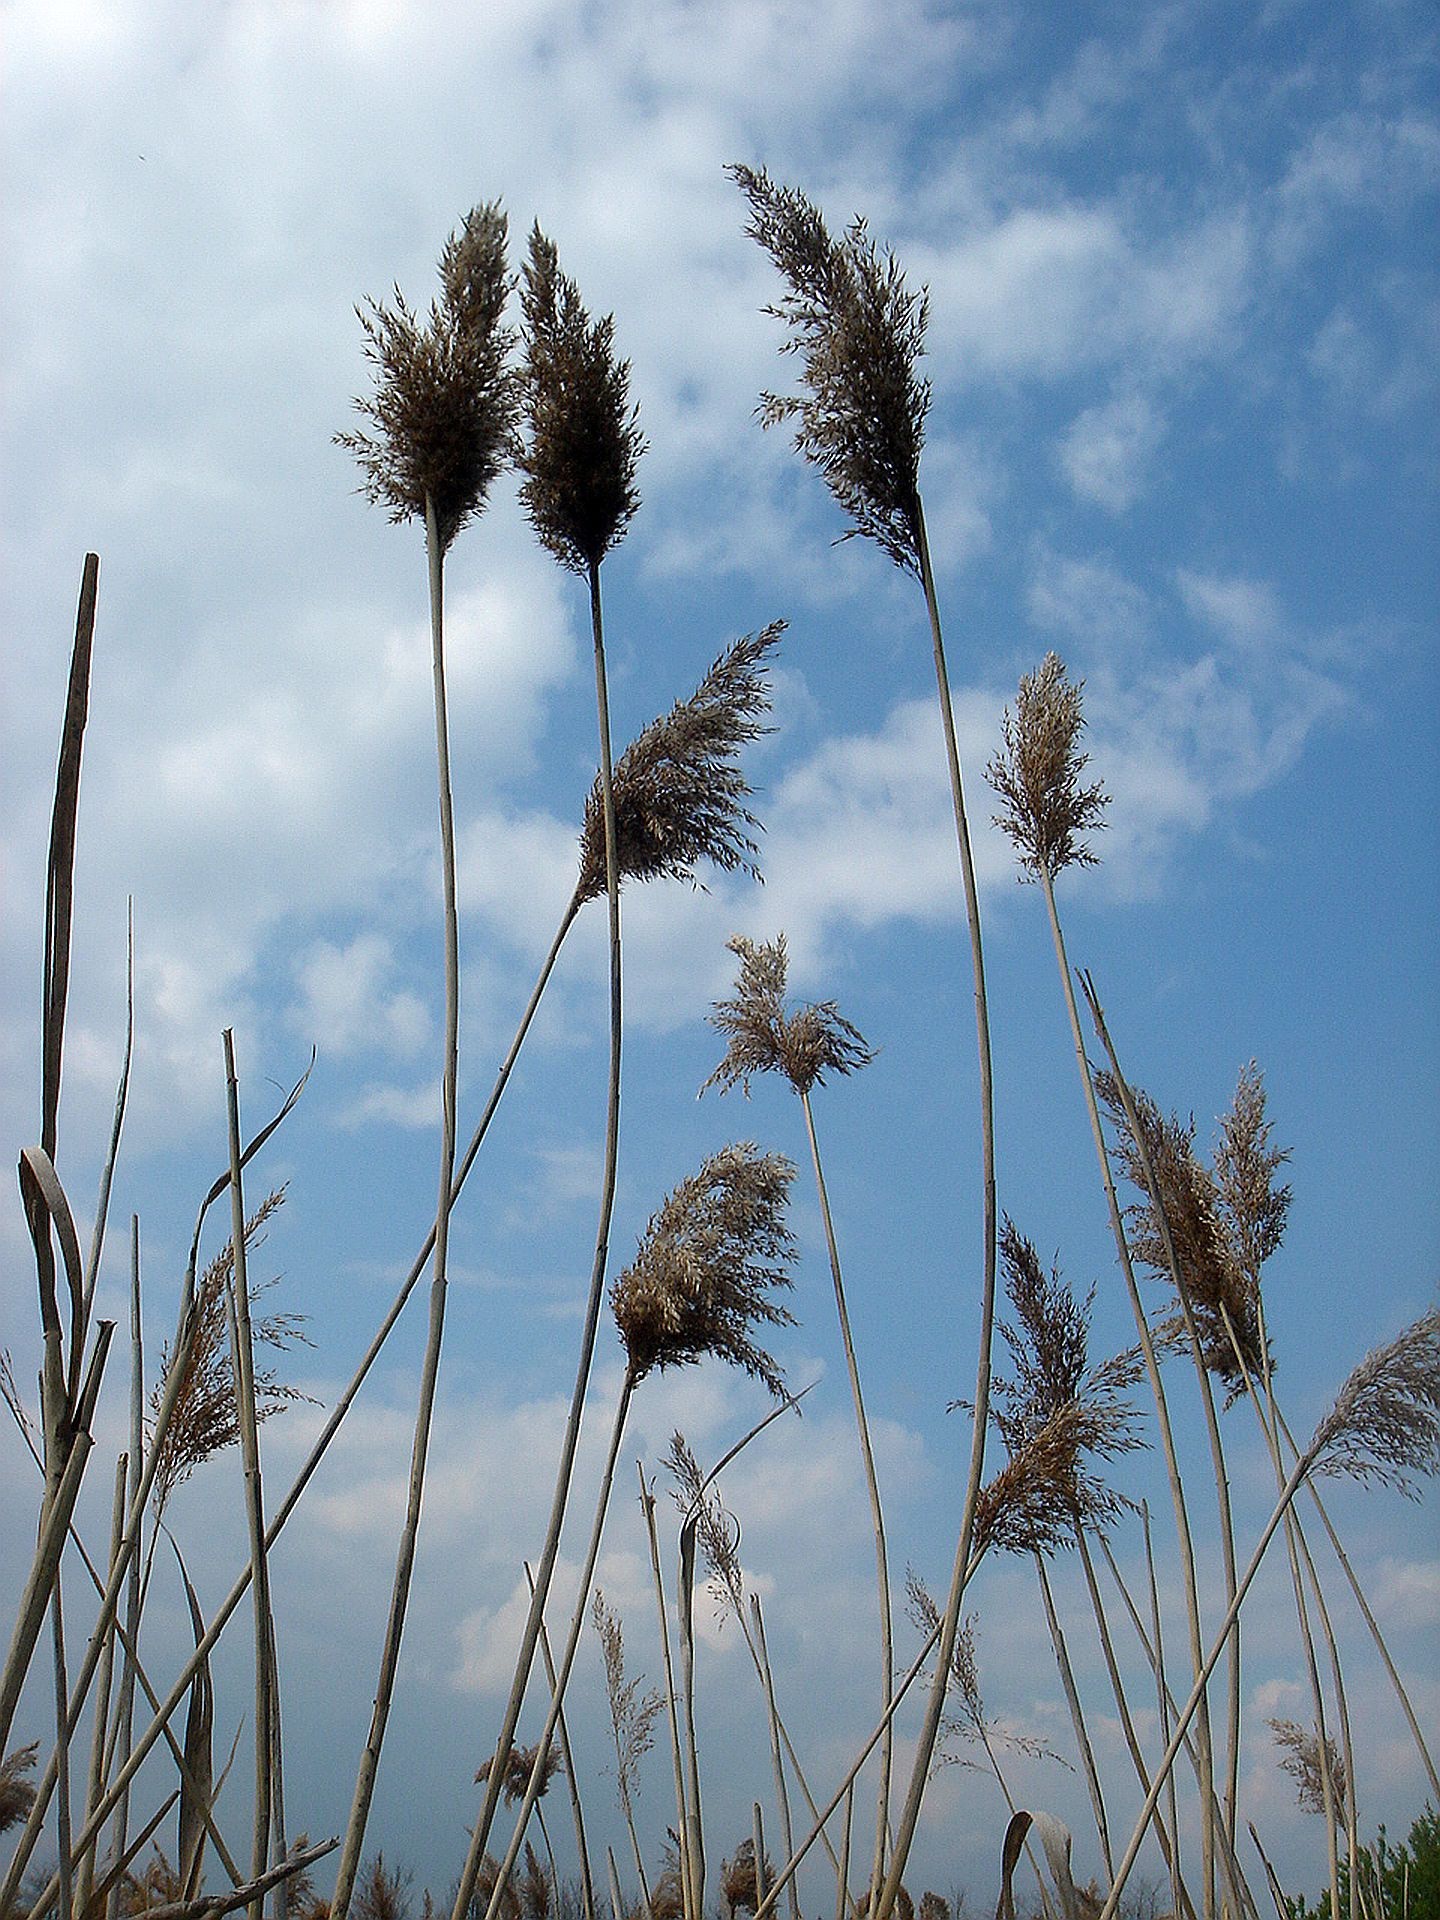
tree, nature, grass, branch, cloud, plant, sky, field, meadow, prairie, sunlight, leaf, flower, wind, high, botany, movement, flora, savanna, dry grass, grassland, ecosystem, rural area, flowering plant, grass family, woody plant, land plant, phragmites, arecales